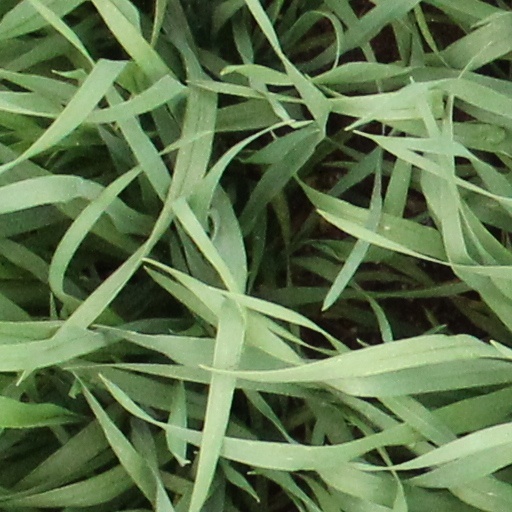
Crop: wheat